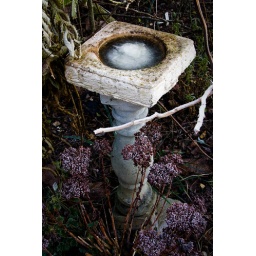
A bird bath frozen over in my Mum's garden.